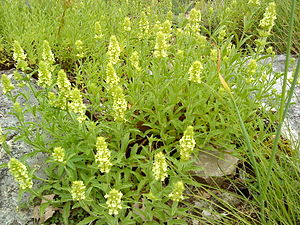
Bjergkortkrone / Galleri
Vækstform.
Bjergkortkrone, også skrevet Bjerg-Kortkrone, er en enårig, urteagtig plante. Stænglen er opstigende til opret og næsten helt uden forgreninger og med spredt til tæt behåring. Bladene er modsat stillede, kortstilkede og lancetformede med hel eller delvist savtakket rand. Begge bladsider er lysegrønne, og undersiden er behåret. Blomstringen foregår i juli-august, hvor man finder Blomsterne er samlet i fire- til sekstallige, kransagtige stande ved bladhjørnerne. De enkelte blomster er 5-tallige og svagt uregelmæssige. Bægerbladene er længere end kronen, og kronbladene er lysegule, ofte med en purpurrød rand. Frugterne er trekantede delfrugter.